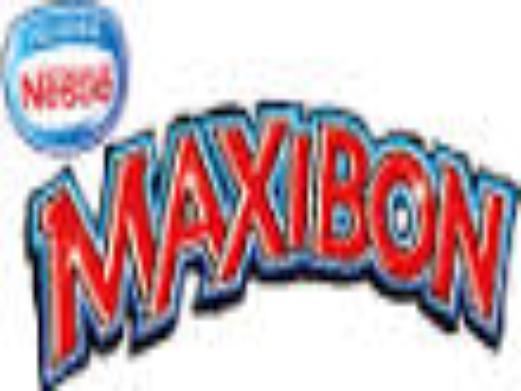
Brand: Maxibon
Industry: Food